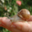
Label: snail